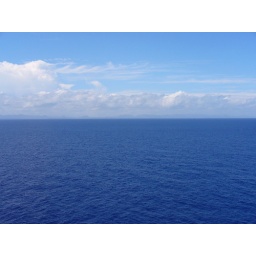
Crystal clear water with Cuba in the background